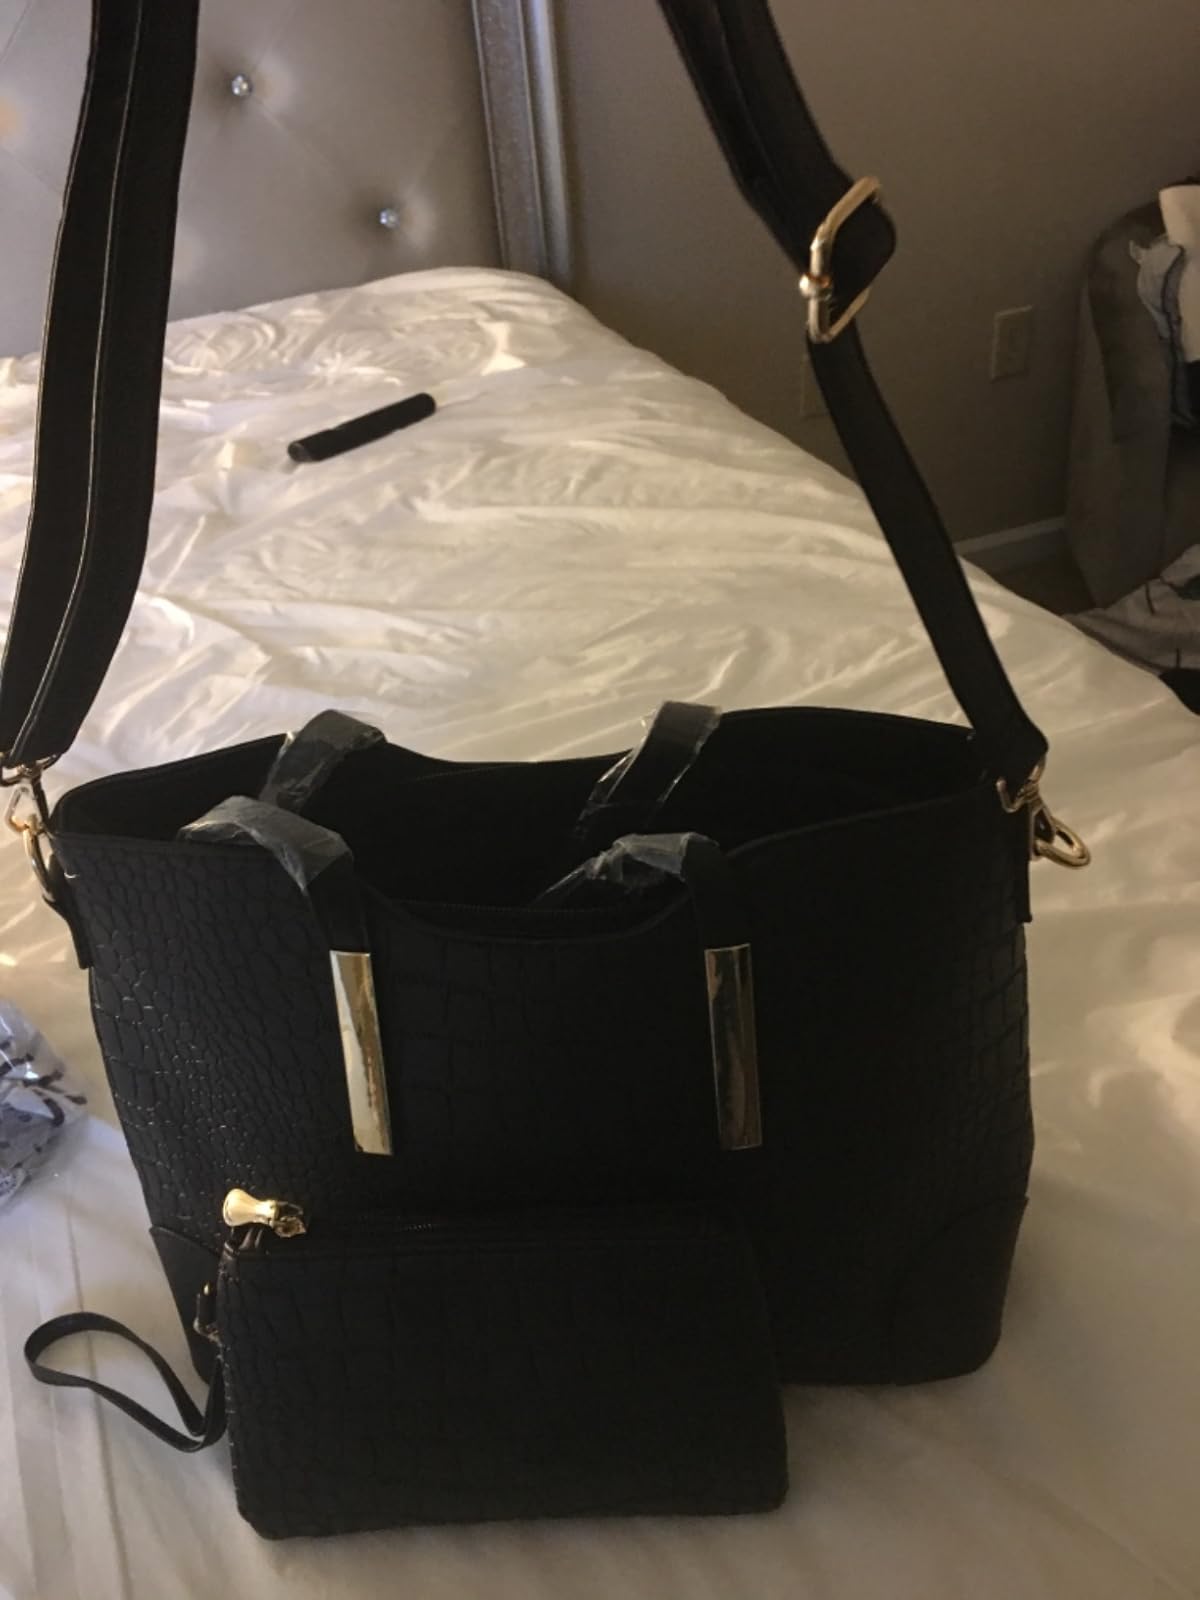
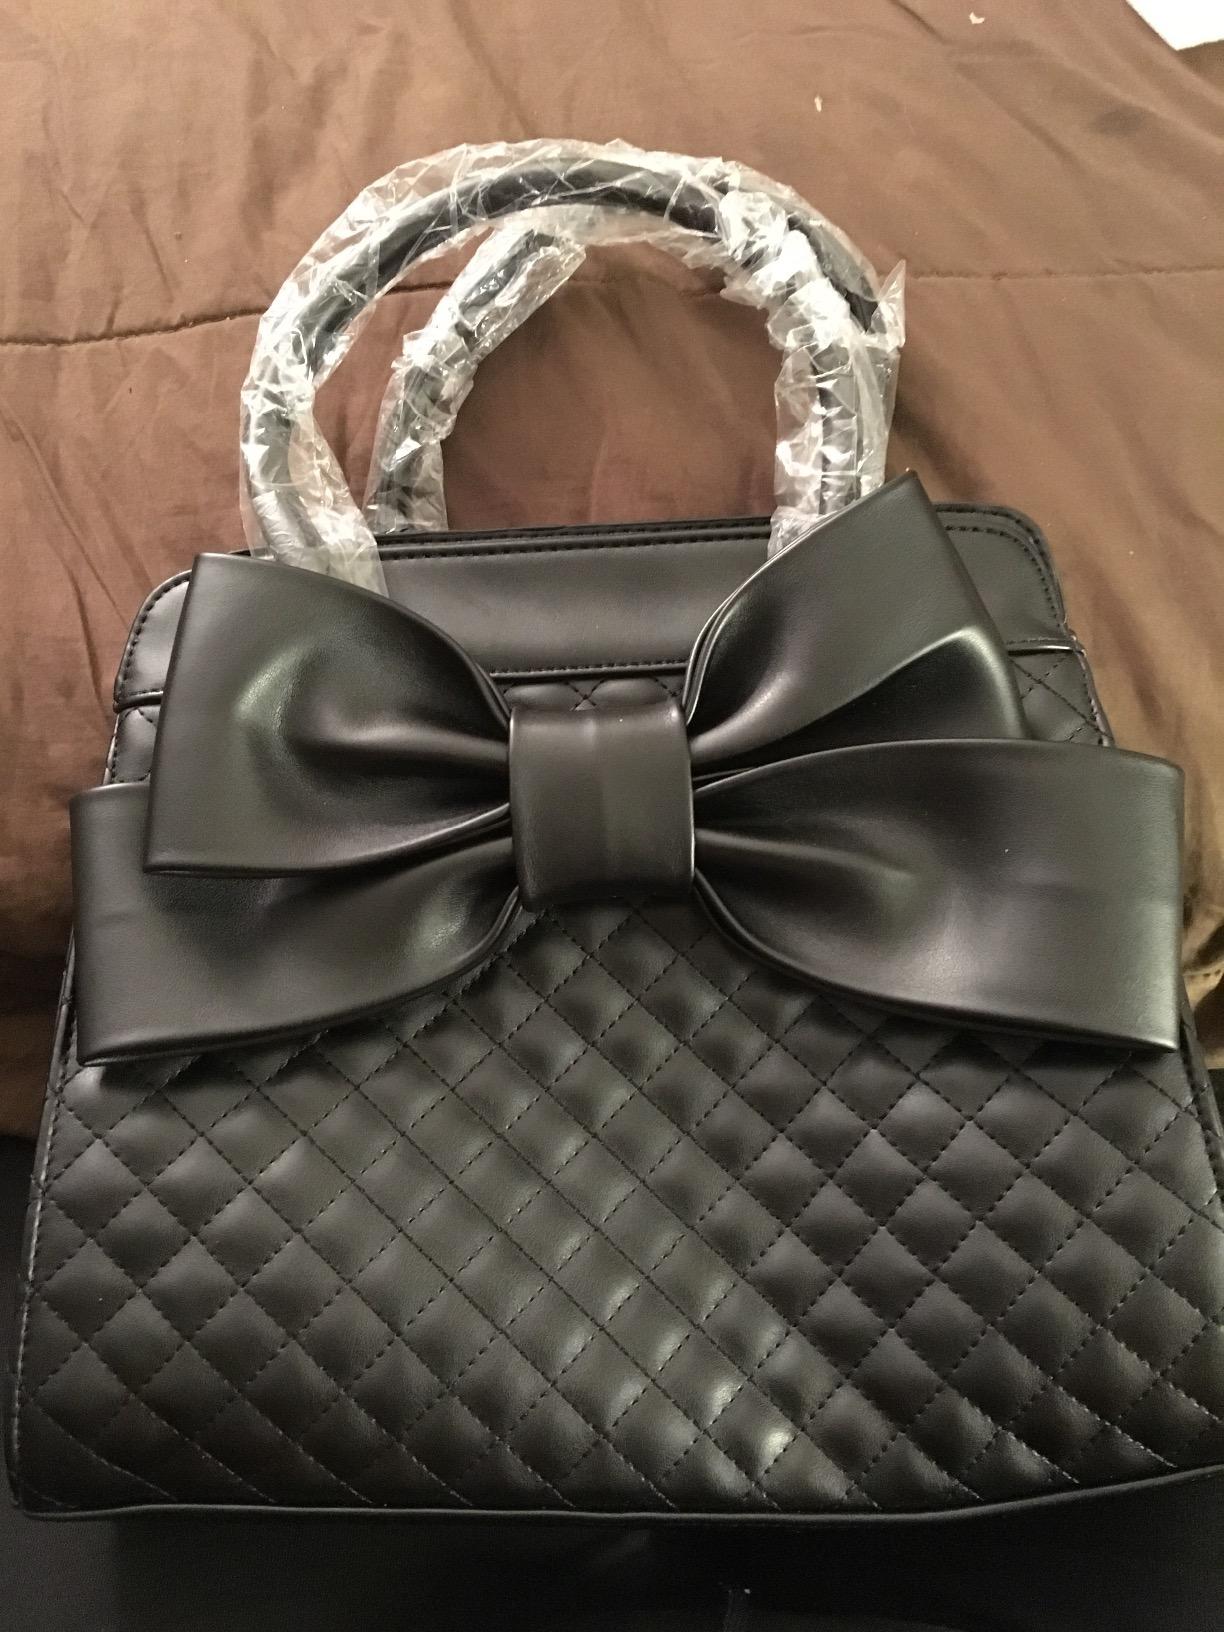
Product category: accessories_handbag
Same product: no